COVIran Barekat

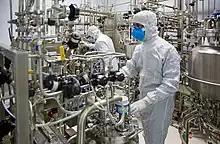
First production line, March 2021

Barkat Pharmaceutical Group started constructing a factory for vaccine production on 17 December 2020 with the goal to build it in 3 months. According to Execution of Imam Khomeini's Order (EIKO), under the direct control of the Supreme Leader of Iran, "production of the vaccine developed by one of its companies, Shifa Pharmed, could reach 12 million doses per month, six months after a successful trial ends".